Monon Railroad

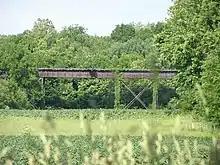
Abandoned Monon Trestle over Wildcat Creek

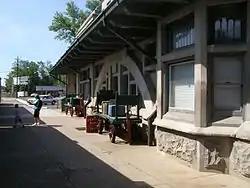
Monon Station in French Lick, Indiana

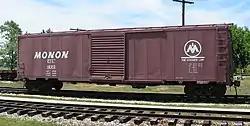
A restored Monon boxcar CIL 1620 at the Linden Railroad Museum in Linden, Indiana. The former Monon mainline is in the background.

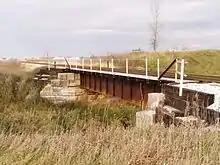
Monon line crossing Hoagland Ditch in White County

The remains of the line are operated by CSX Transportation. Large segments have been abandoned in recent years: most of the line from Monon southeast to Indianapolis, the line north from Monon to Michigan City, and the line segment between Cloverdale and Bedford (this segment was abandoned due largely to a washout). A portion of the French Lick branch is now home to a railroad museum.